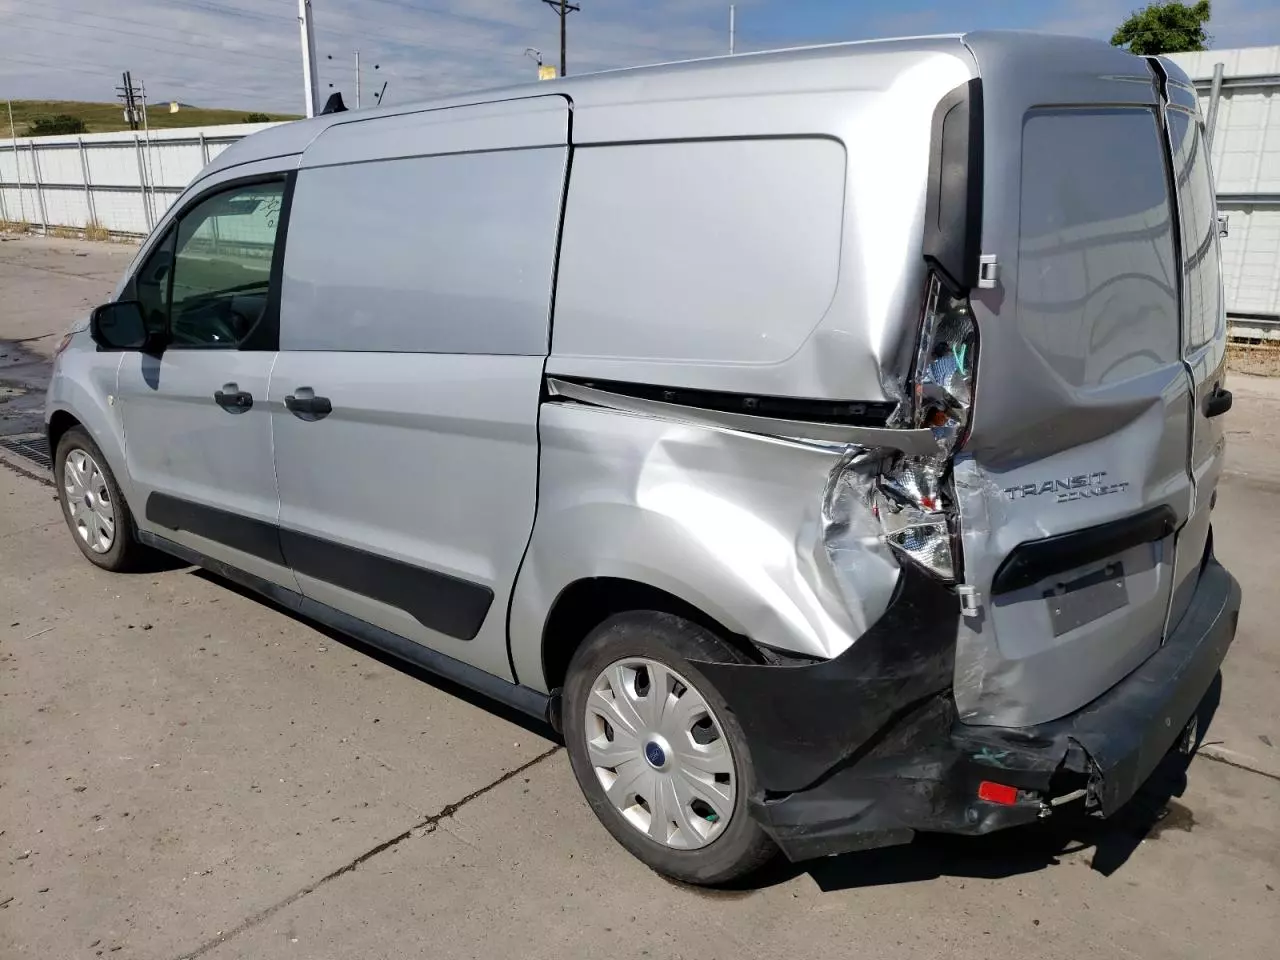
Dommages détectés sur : porte arrière gauche, aile arrière gauche, malle, feu arrière gauche, pare-choc arrière, plaque d'immatriculation arrière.
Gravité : majeur